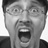
Emotion: surprise